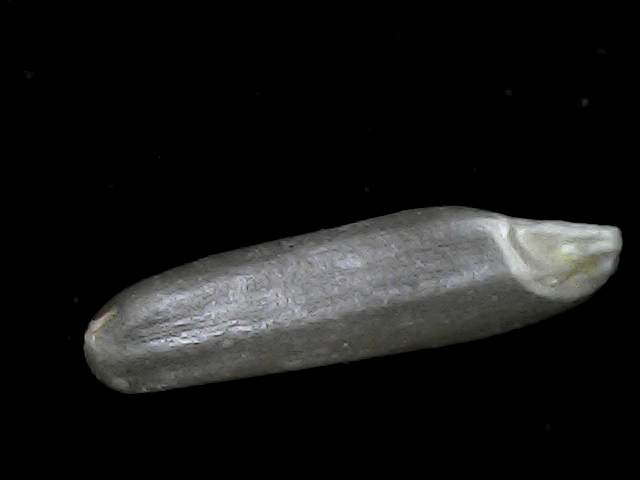
Rice variety: BD70